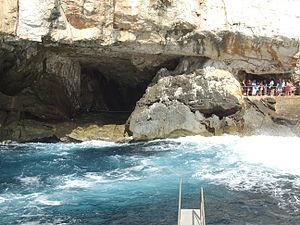
Les grottes de Neptune sont des cavités naturelles d'origine karstique situées sur le territoire de la commune d'Alghero à 24 kilomètres du chef-lieu, province de Sassari, sur le versant nord-ouest de la presqu'île du cap Caccia en Sardaigne.